Henry Martyn Field (minister)

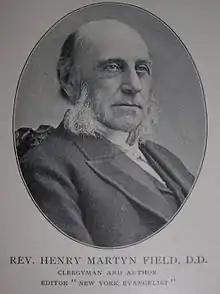

Henry Martyn Field (April 3, 1822 – January 26, 1907) was an American author and clergyman. He was the publisher and editor of "The Evangelist" for 44 years. He traveled extensively and his travel books were unusually popular.